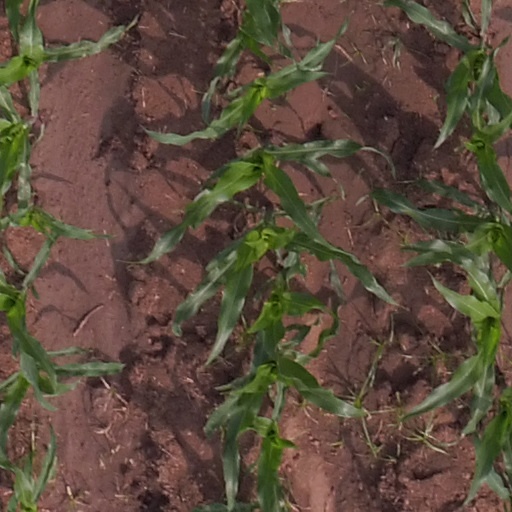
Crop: maize; corn